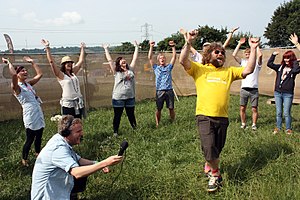
Latterklub
Personer dyrker latteryoga
En latterklub er en klub eller forsamling, hvor man dyrker latteryoga. Klubben samles for ved hjælp af forskellige metoder og lege at komme til at grine.